Cornelia Oberlander

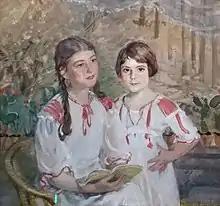

Cornelia Hahn Oberlander LL.D. (20 June 1921 – 22 May 2021) was a German-born Canadian landscape architect. Her firm, Cornelia Hahn Oberlander Landscape Architects, was founded in 1953, when she moved to Vancouver.